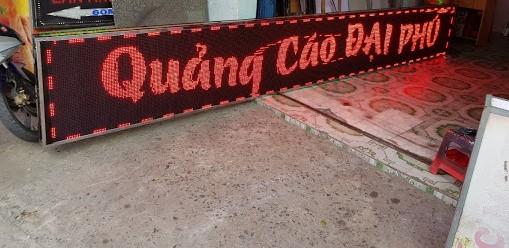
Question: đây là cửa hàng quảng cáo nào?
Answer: đây là cửa hàng quảng cáo đại phú